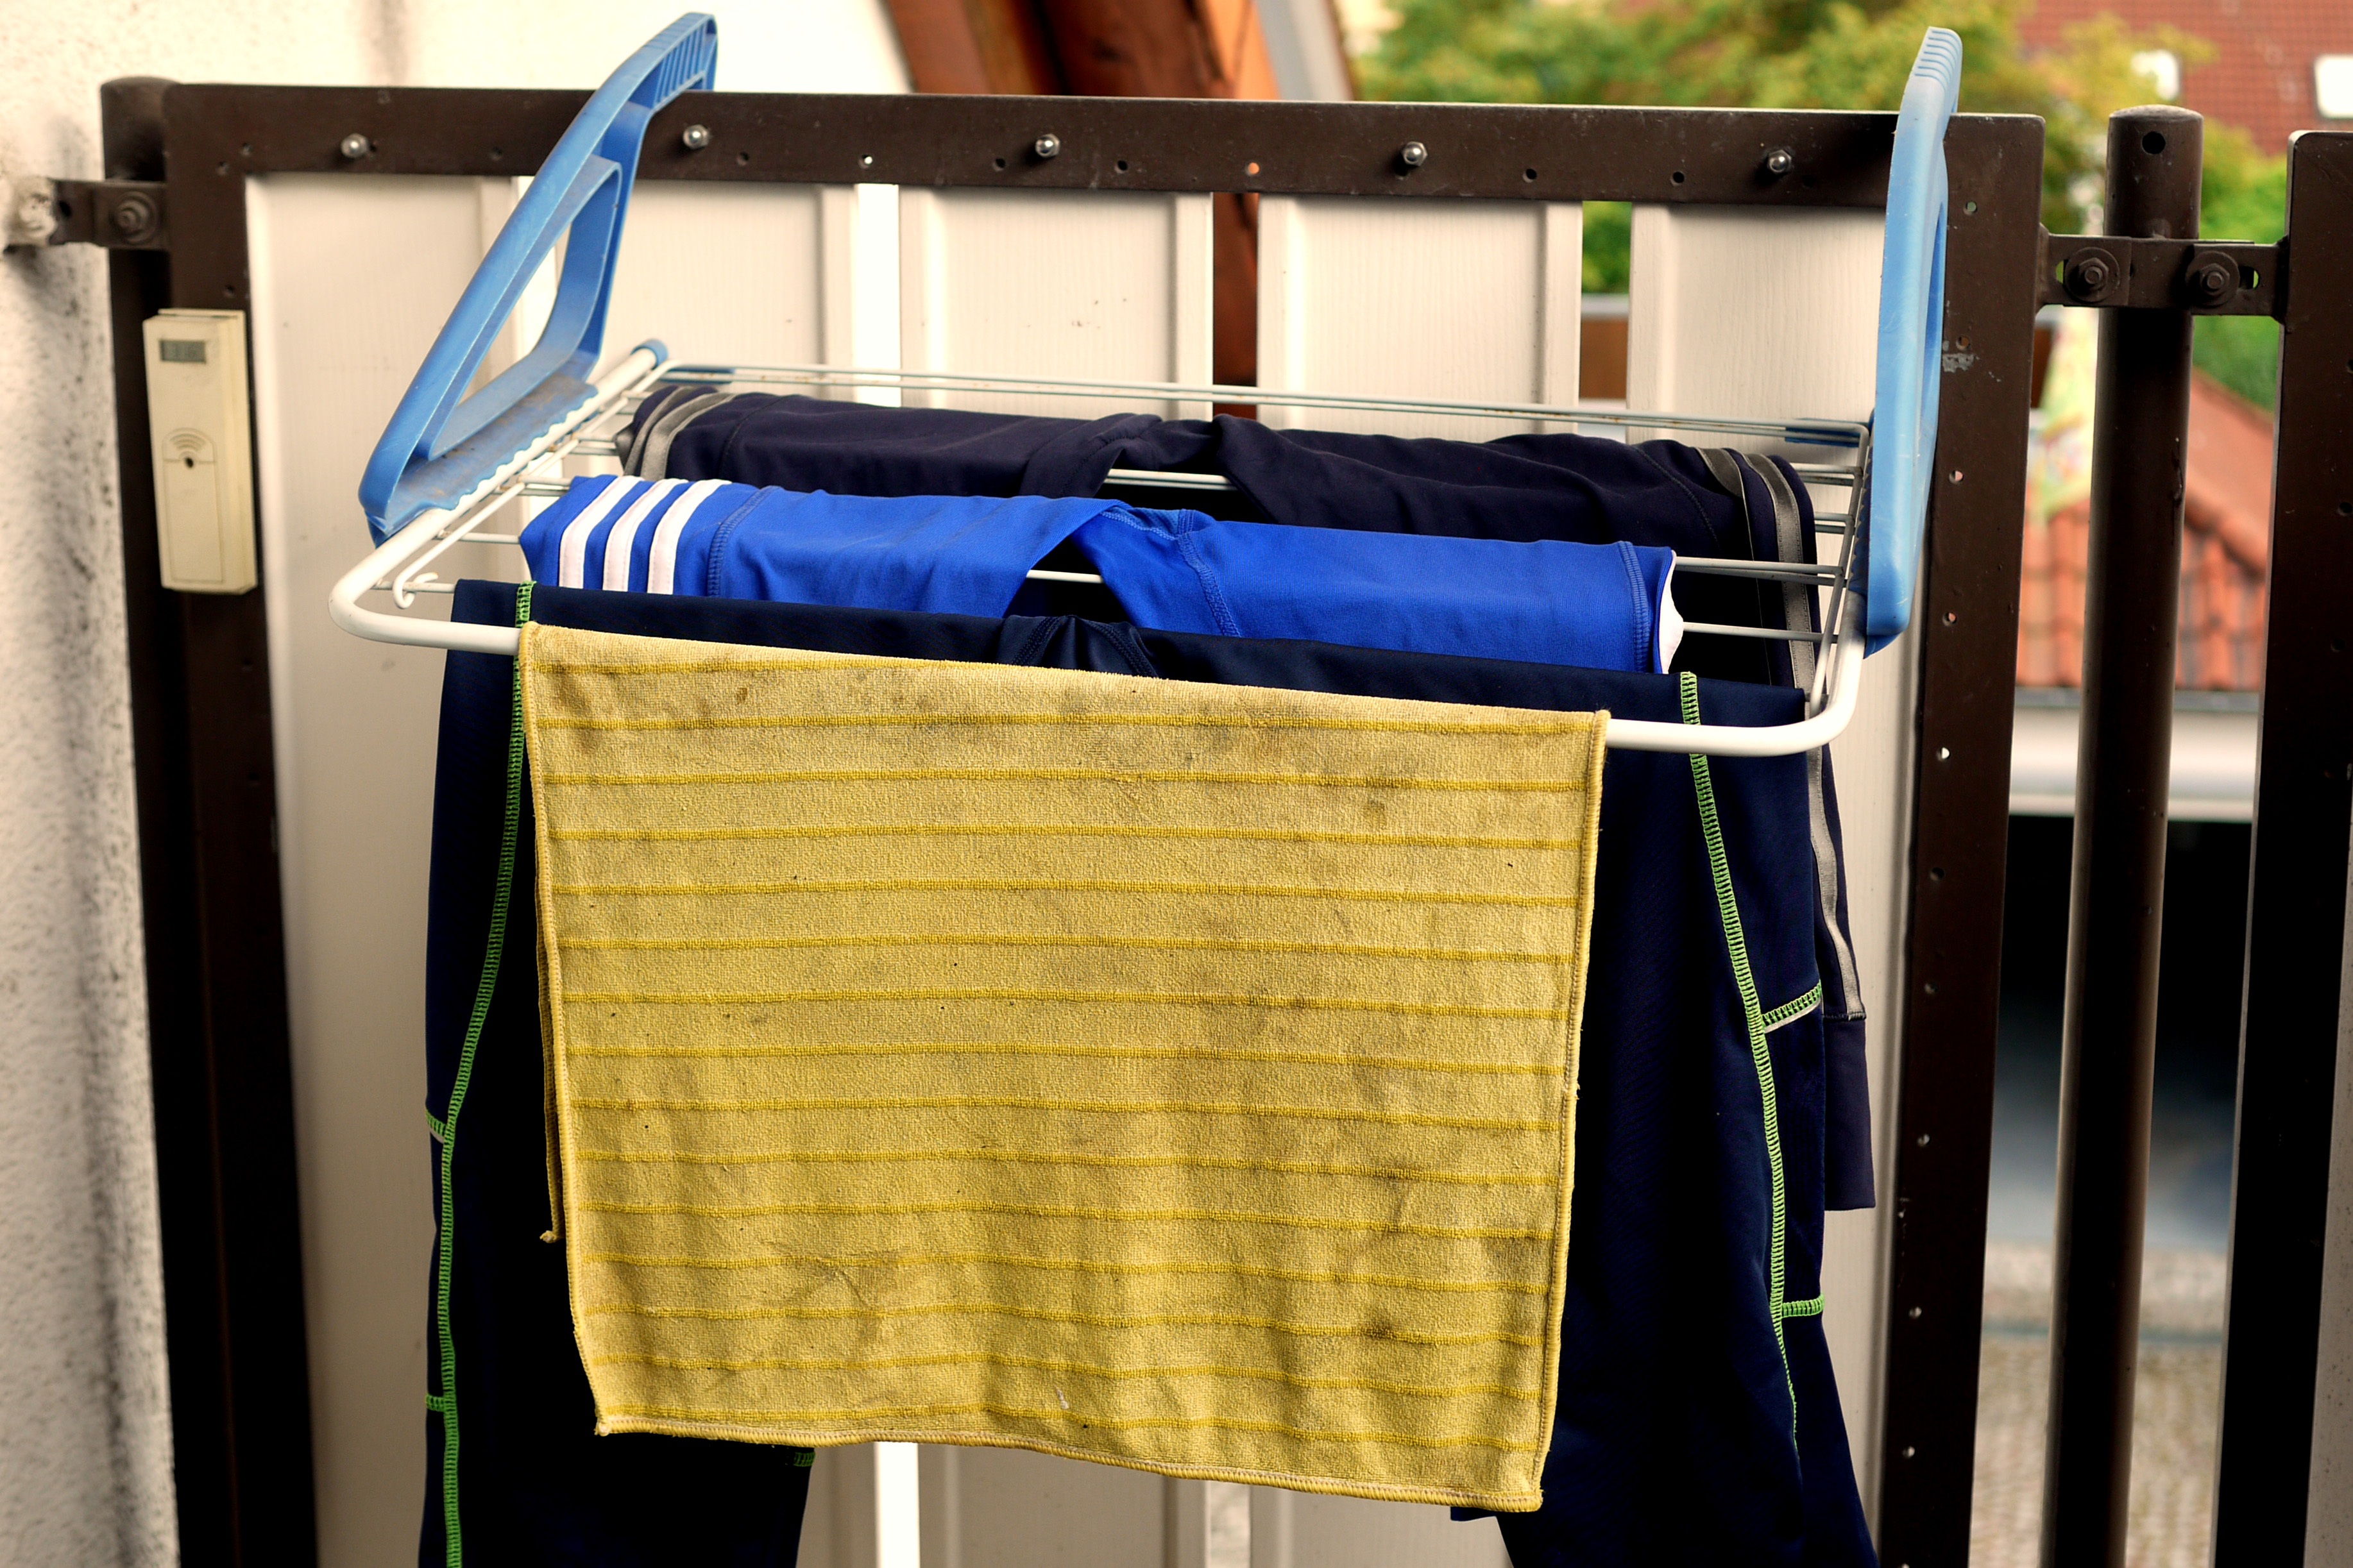
sport, dry, balcony, training, clean, wash, blue, clothing, furniture, room, yellow, material, towel, laundry, interior design, product, textile, hang, out, jogging pants, garments, washed, clothes drying rack, budget, clothes line